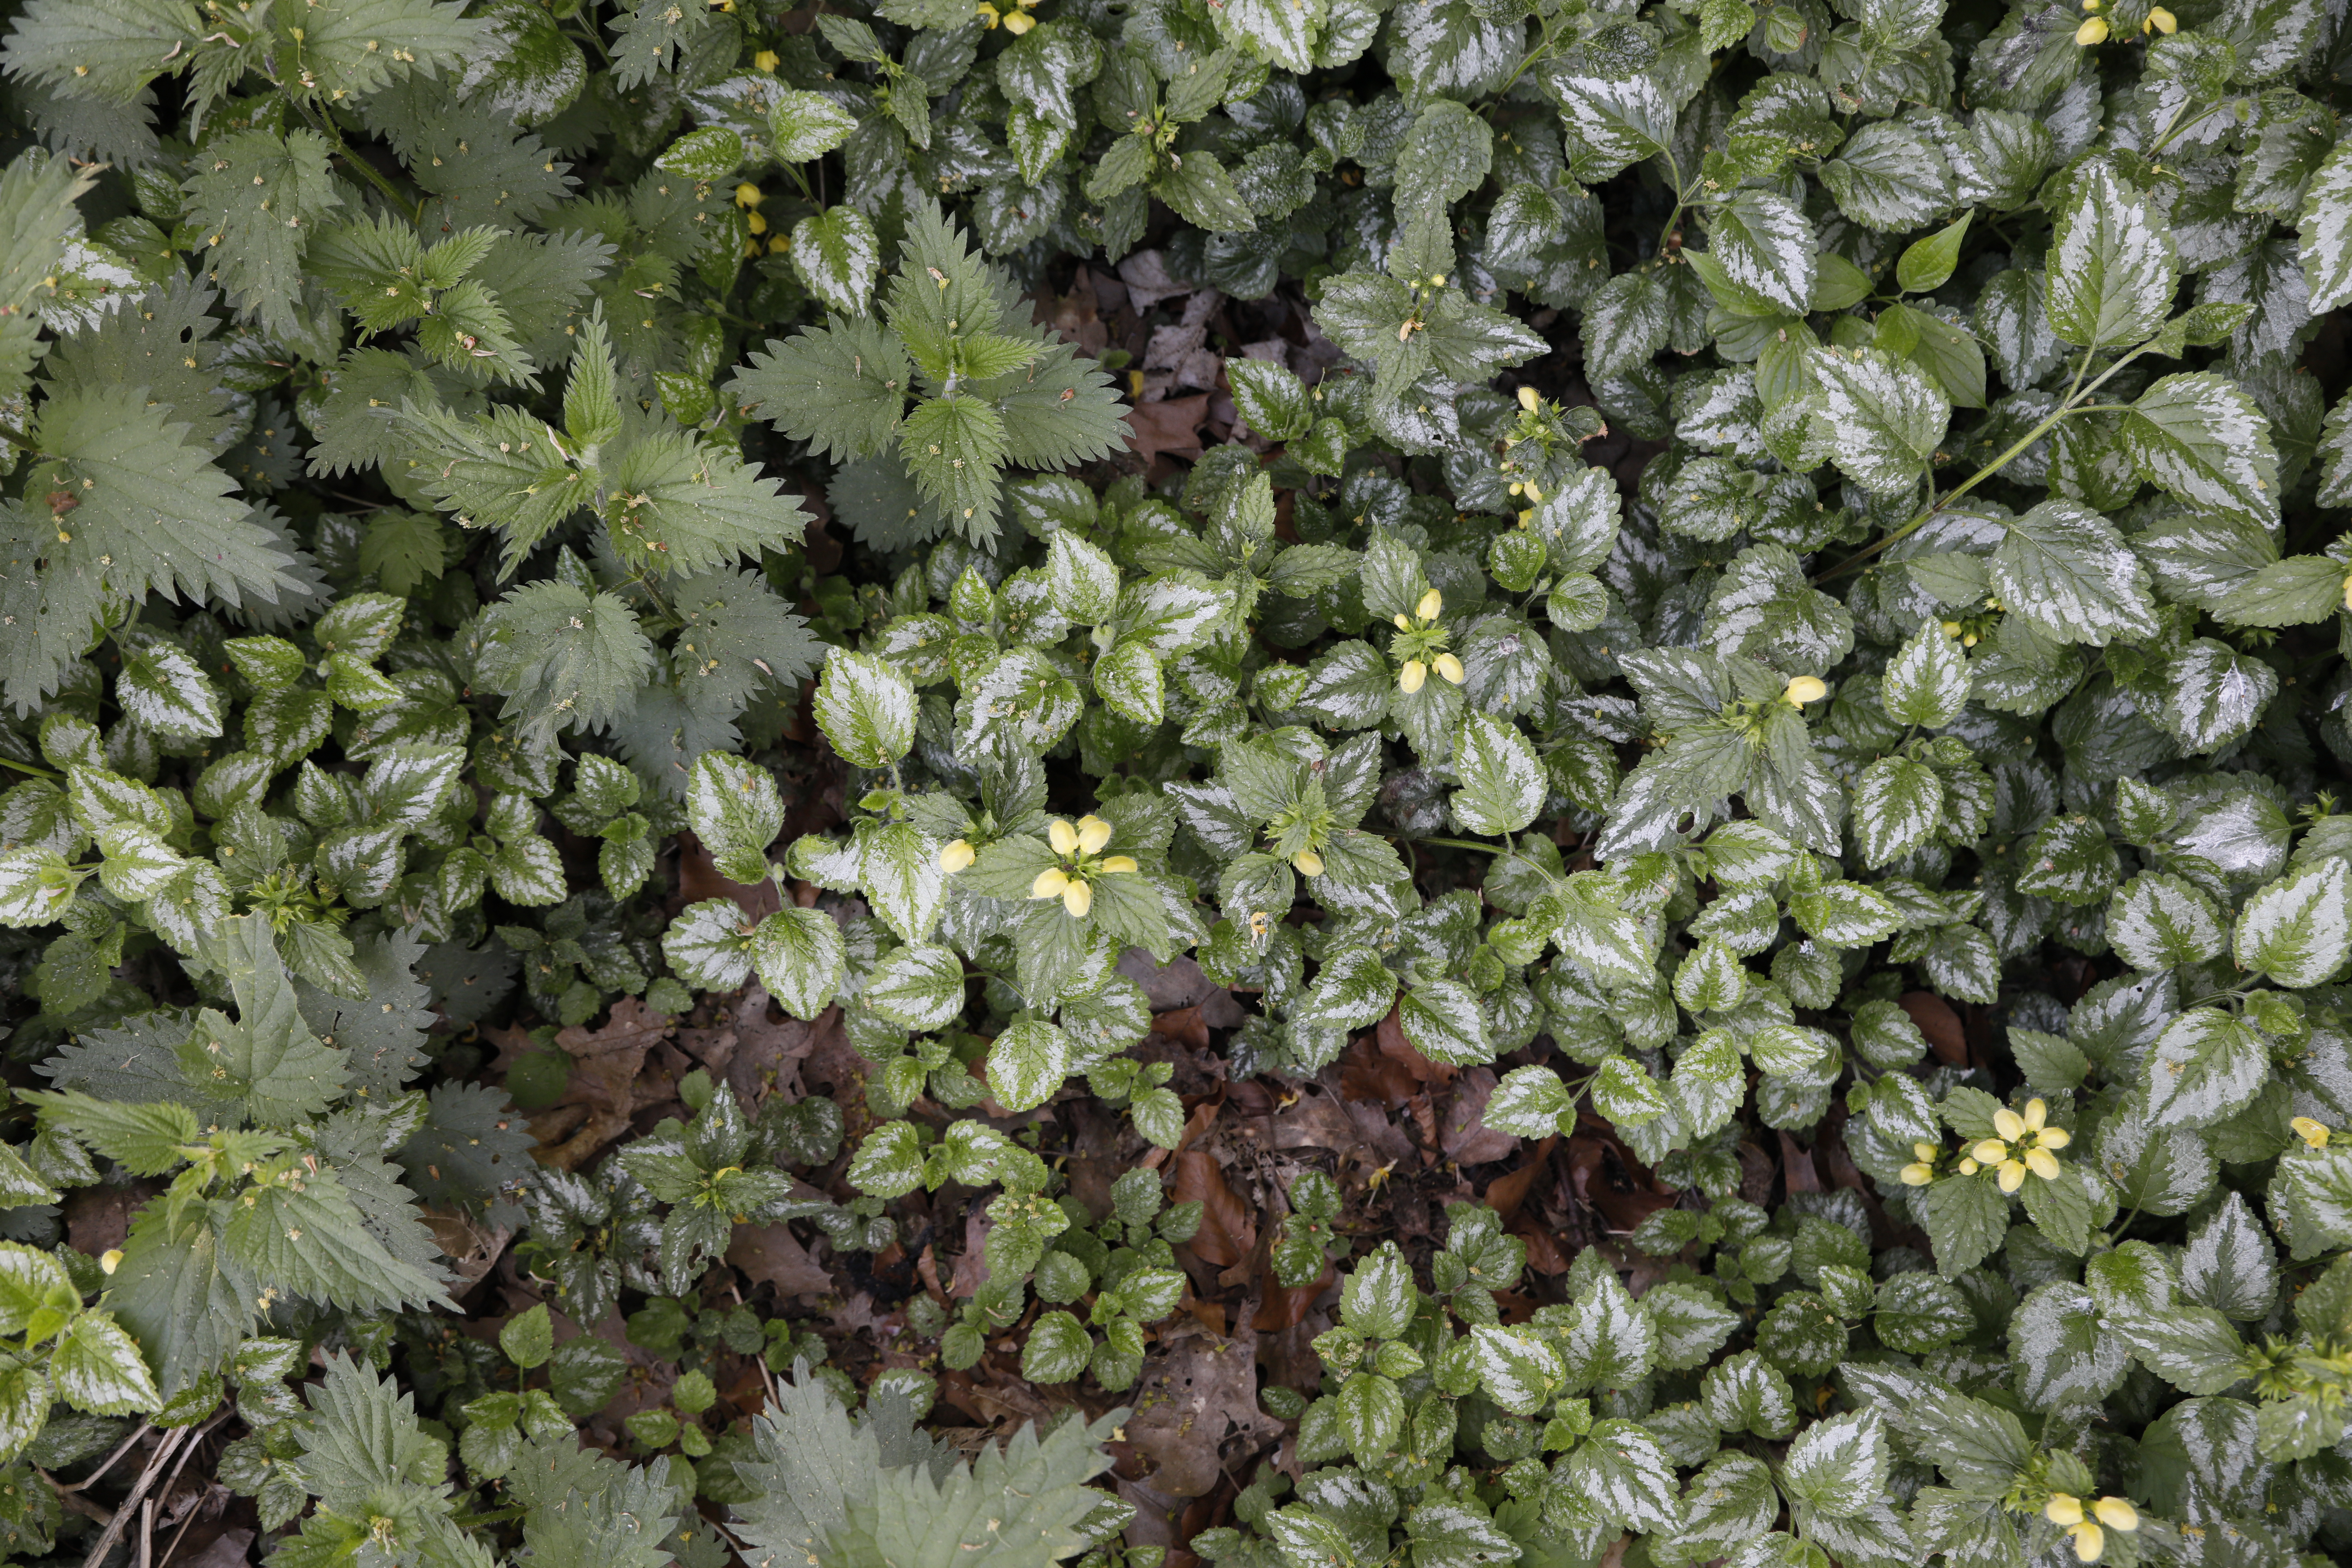
Plant species: Lamium galeobdolon